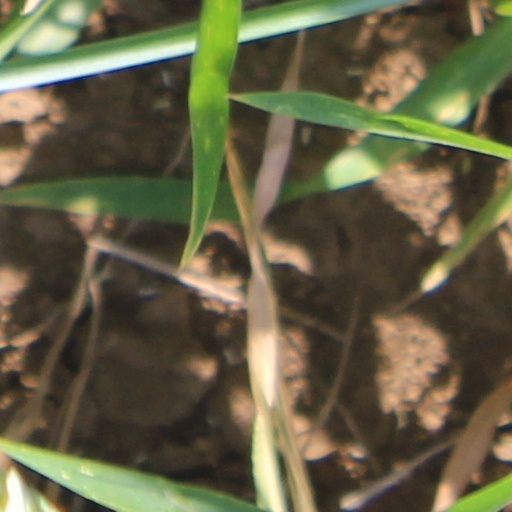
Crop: wheat